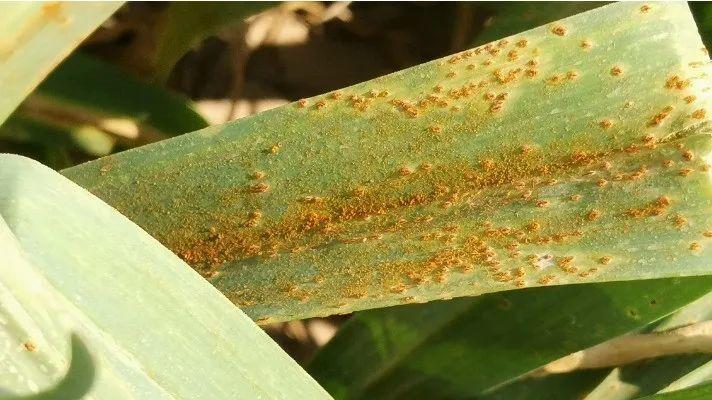
Plant: Garlic
Disease: garlic rust